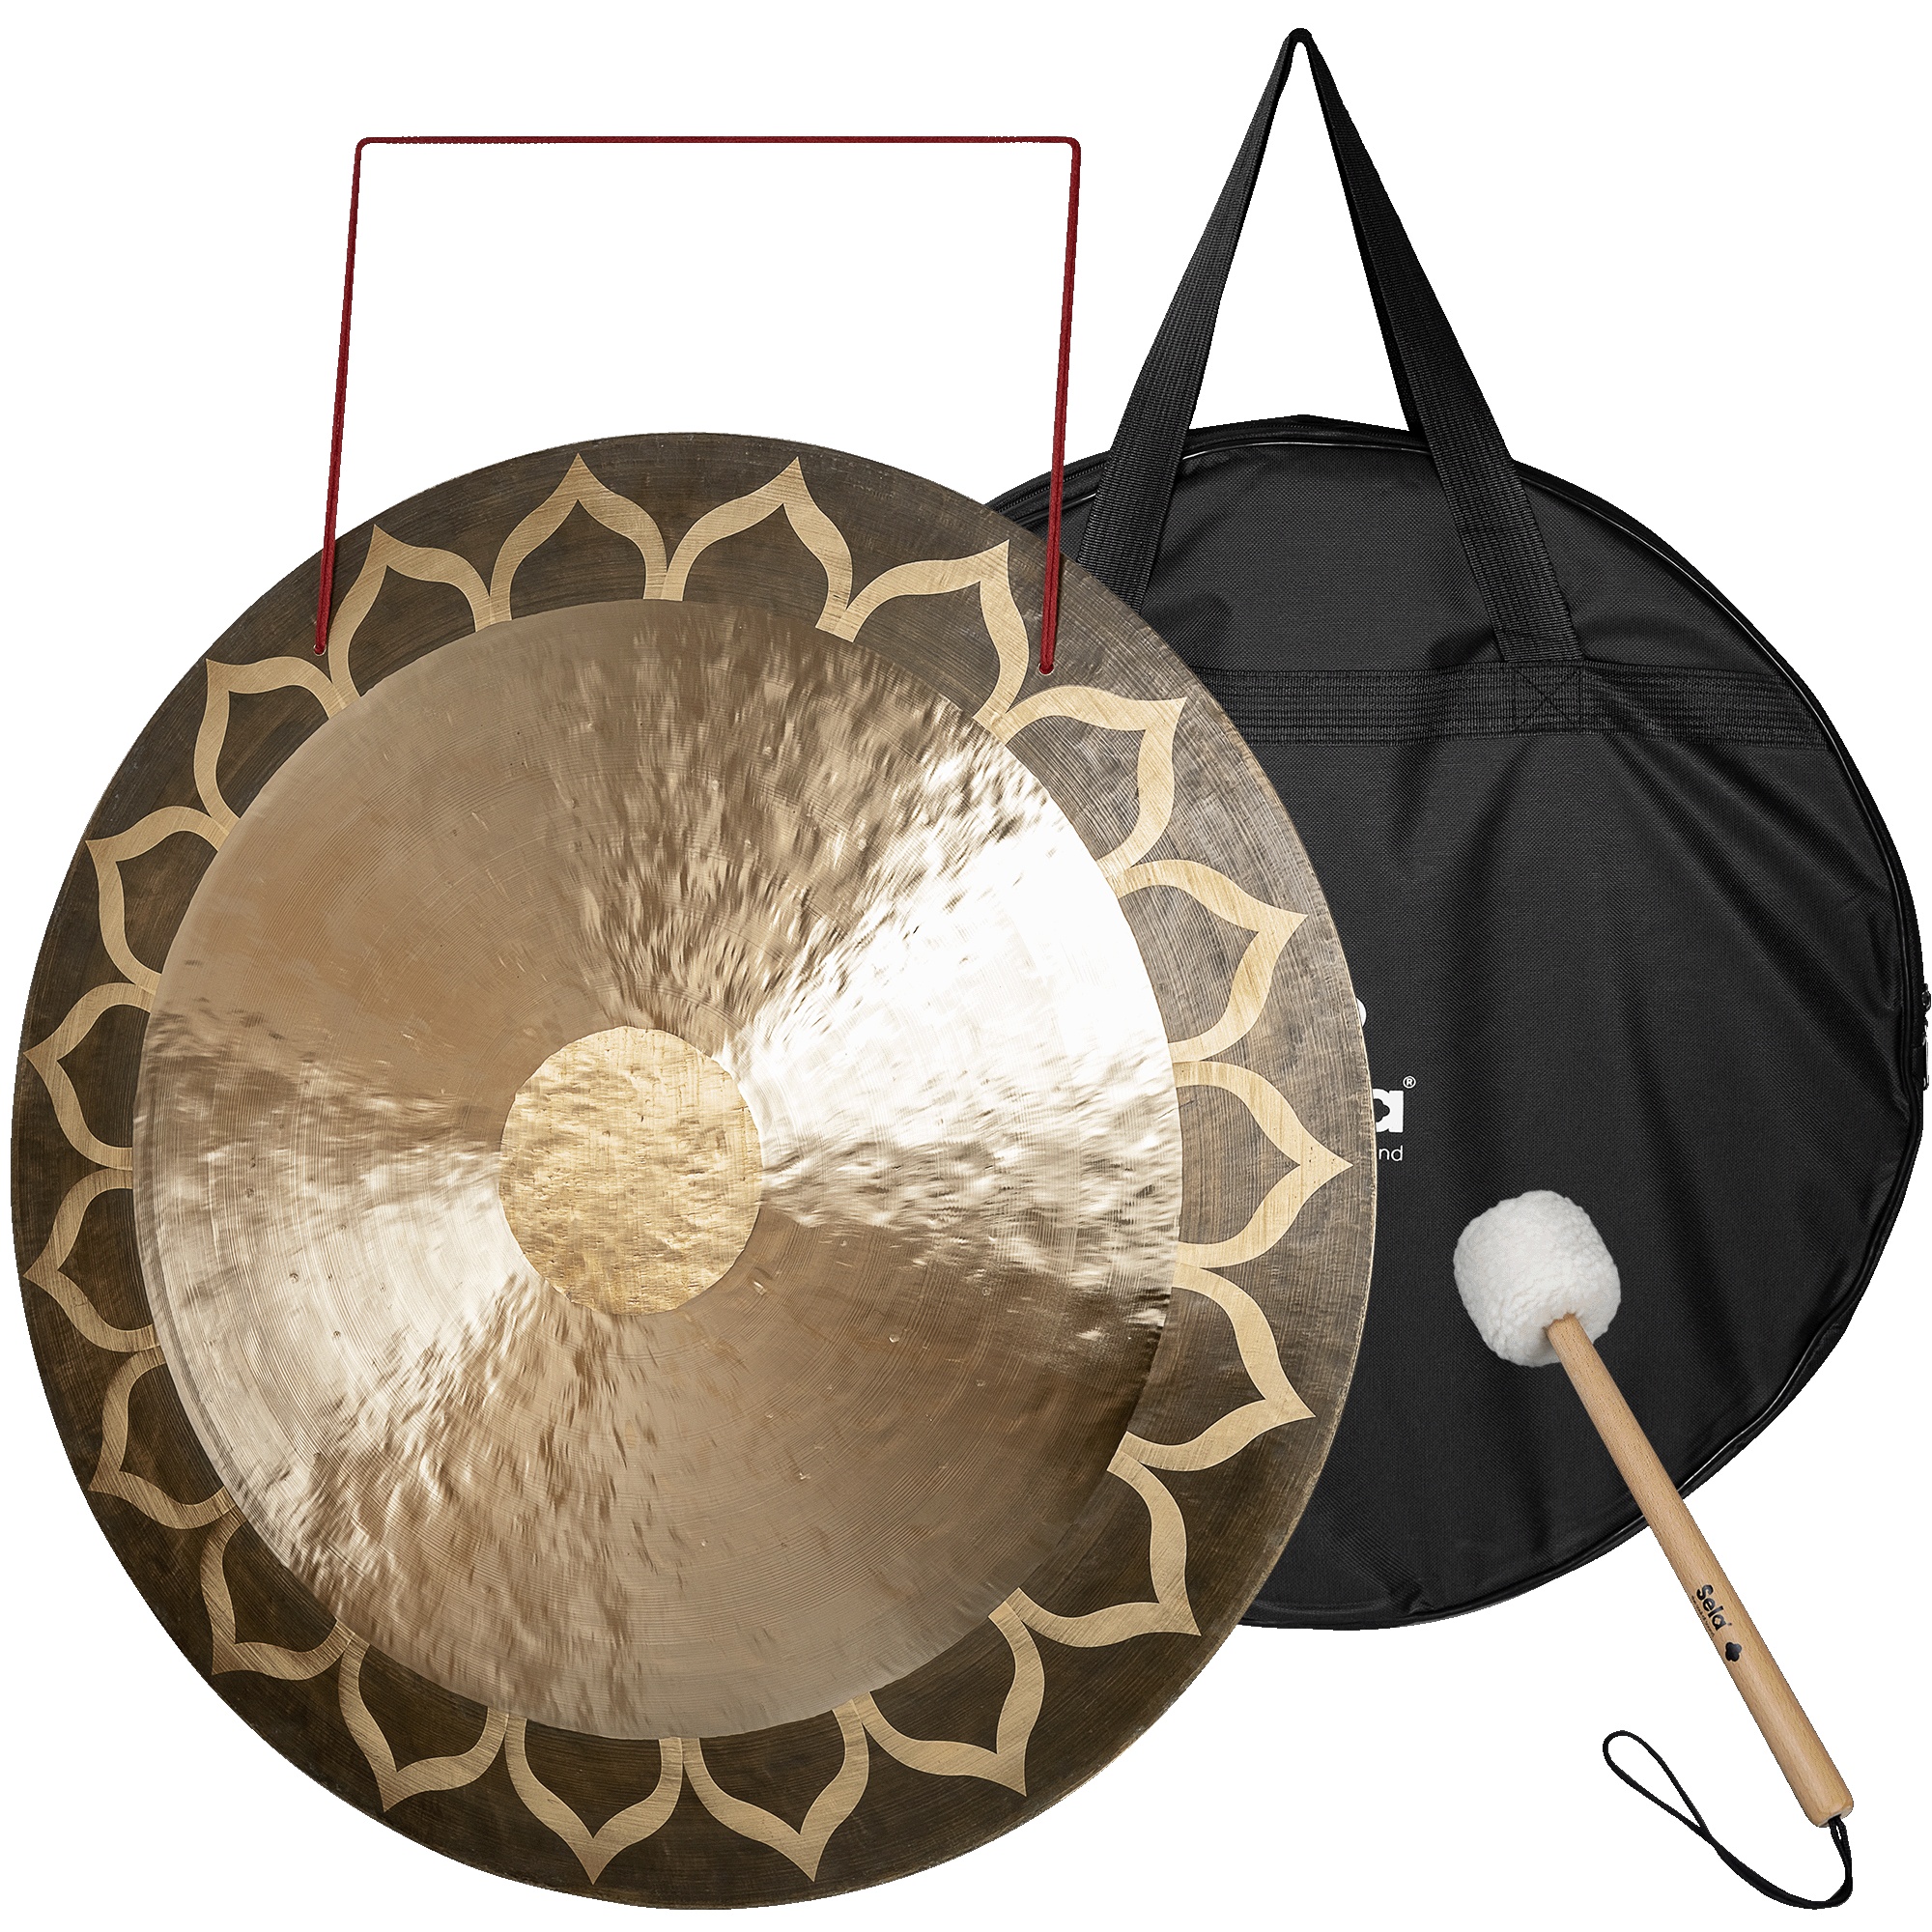
Wind Gong Lotus 36''
- Handmade masterpiece from China - Material: Special bronze alloy - Spiritual lotus design - Diameter: approx. 50 cm (20 inch) - Weight gong: approx. 2.4 kg - Mallet with maple handle and head with velvet cover - Weight mallet: 170 g - Black carrying bag included
Brand: Sela
Category: Arts & Entertainment > Hobbies & Creative Arts > Musical Instruments > Percussion > Gongs > Wind Gongs